Steel belt

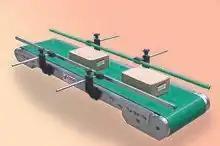
The ERGO 30 INOX conveyor belt with its hardware showing

Steel belts are generally made from carbon steel or stainless steel which has been alloyed or treated depending on the application.